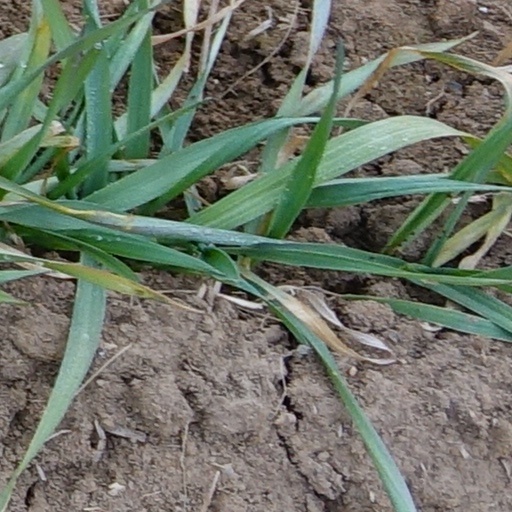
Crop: wheat